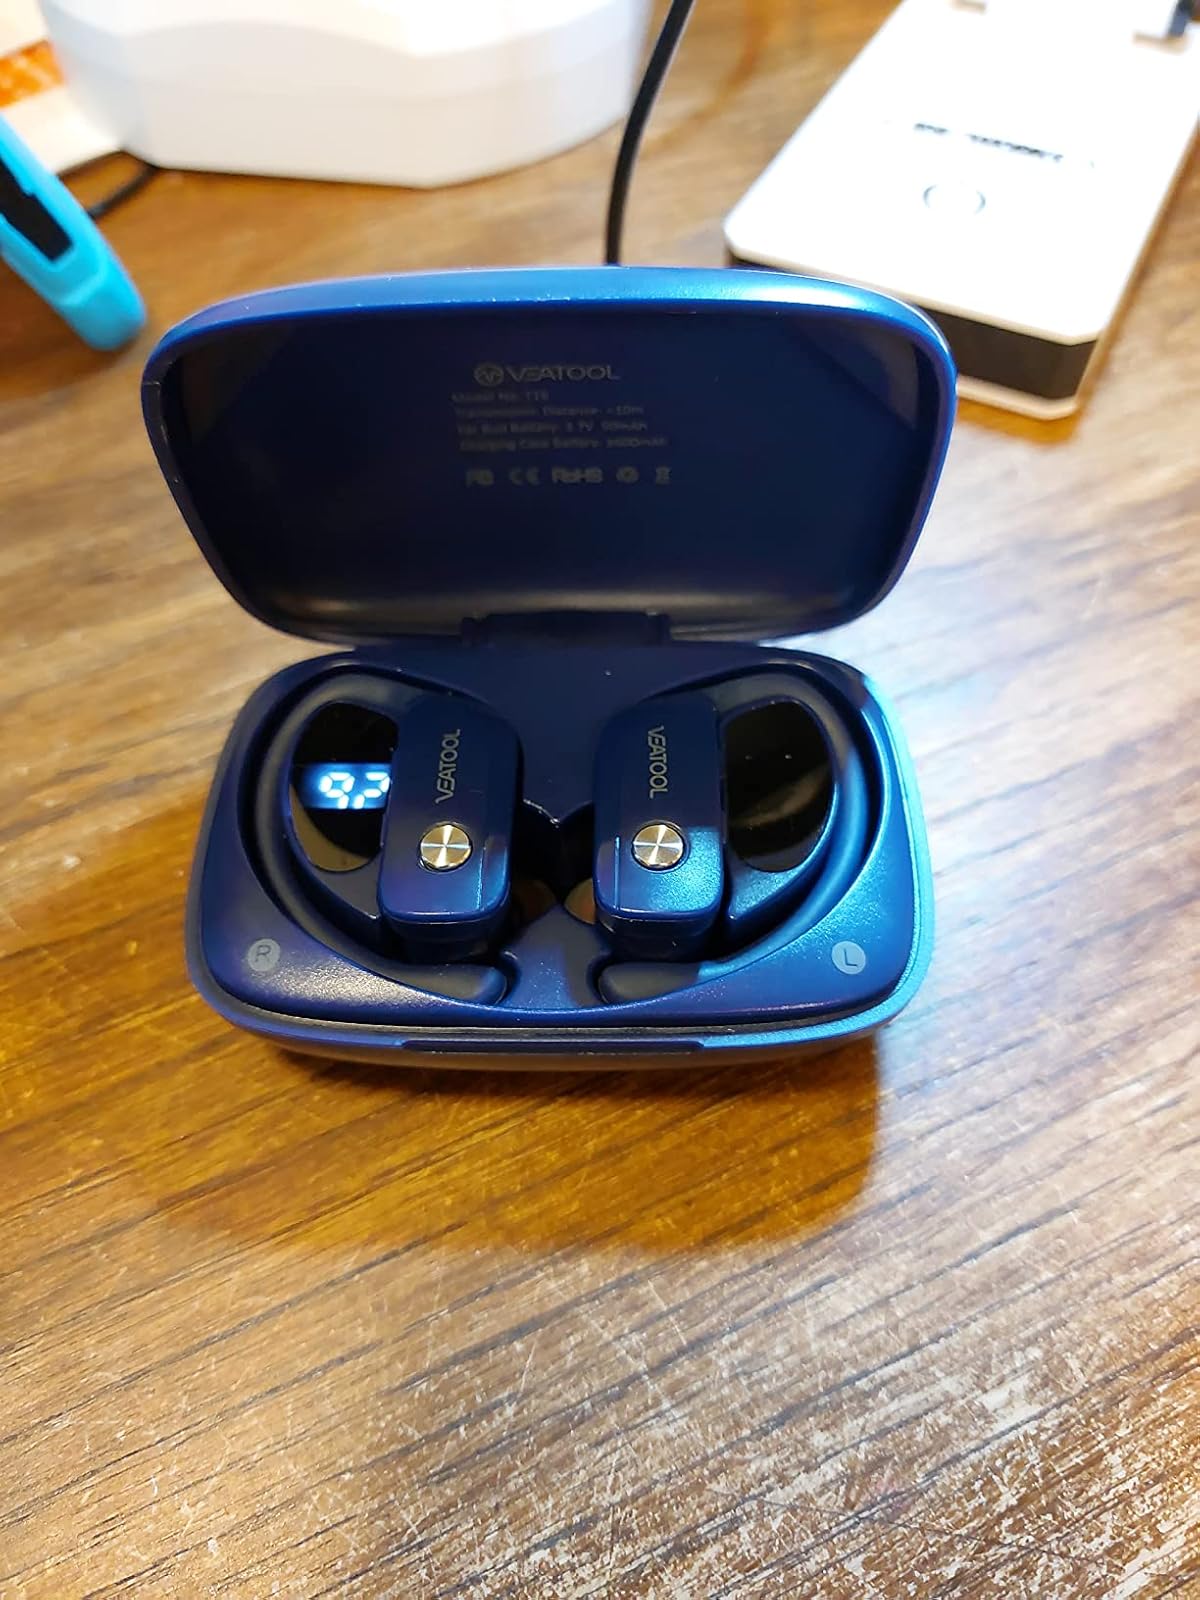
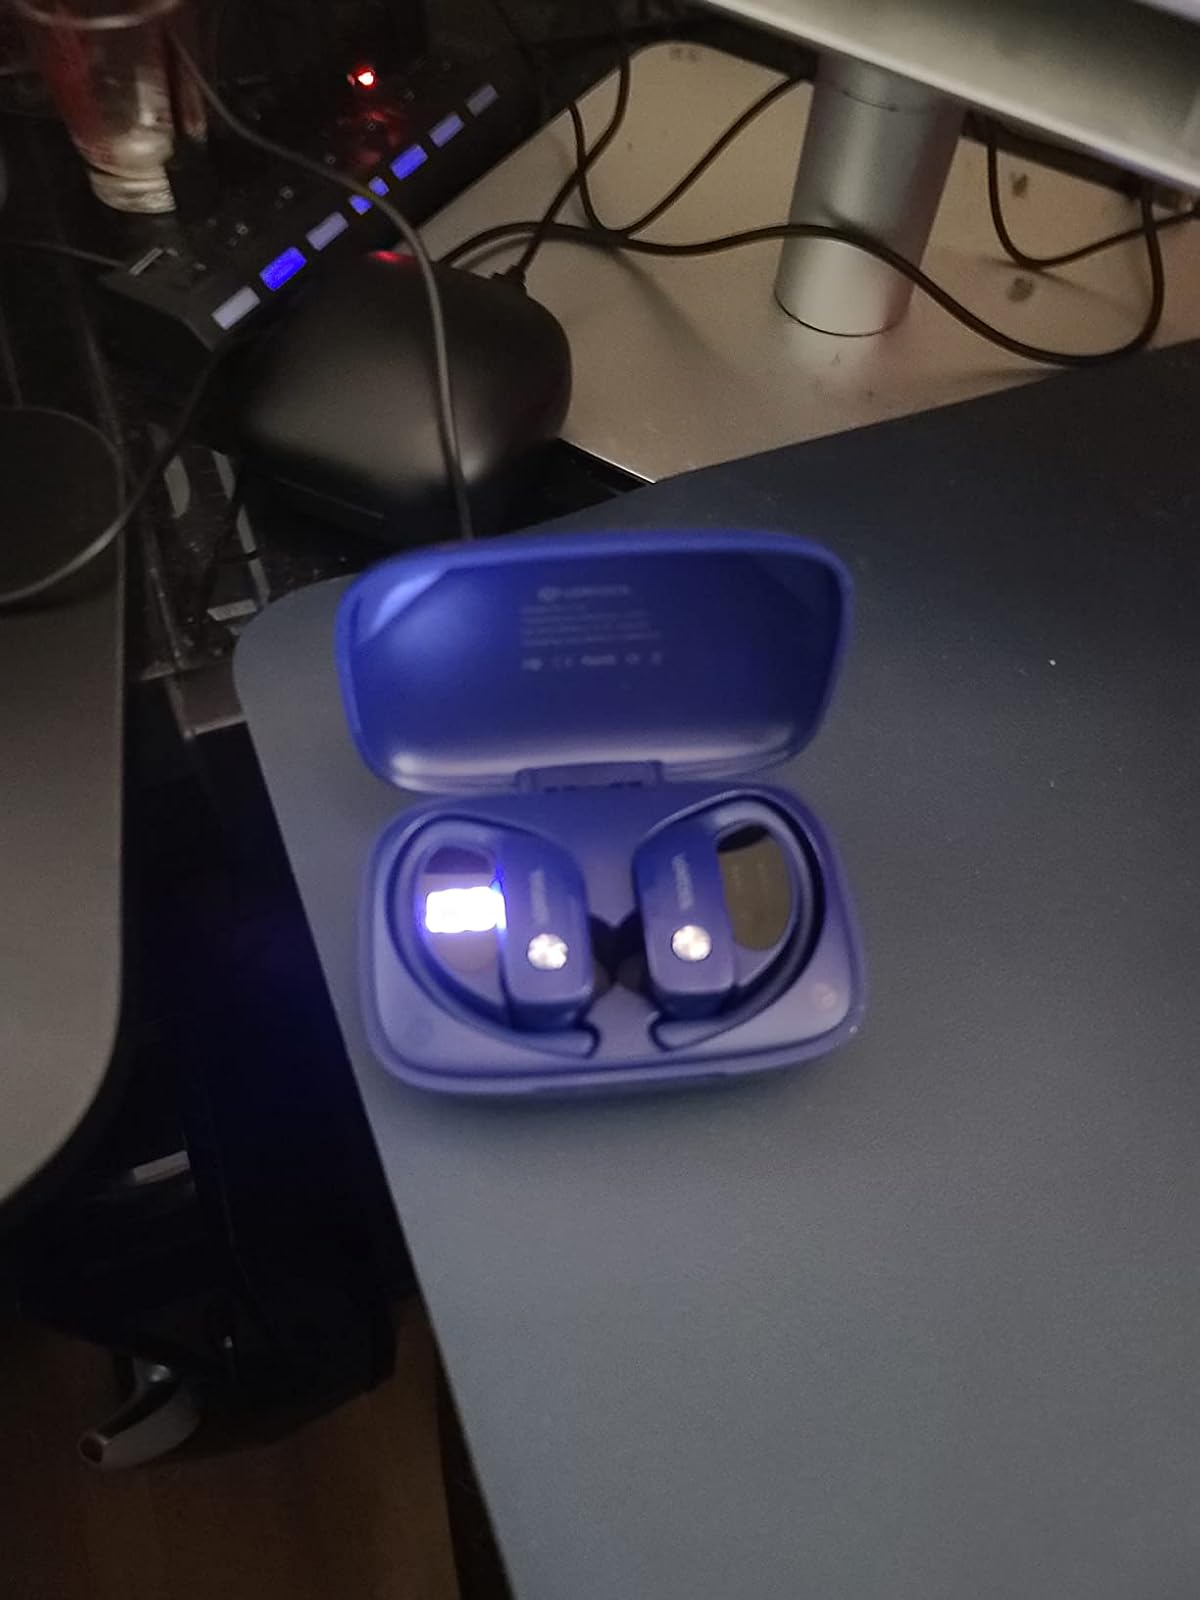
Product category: earbuds
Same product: yes